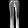
Label: Trouser